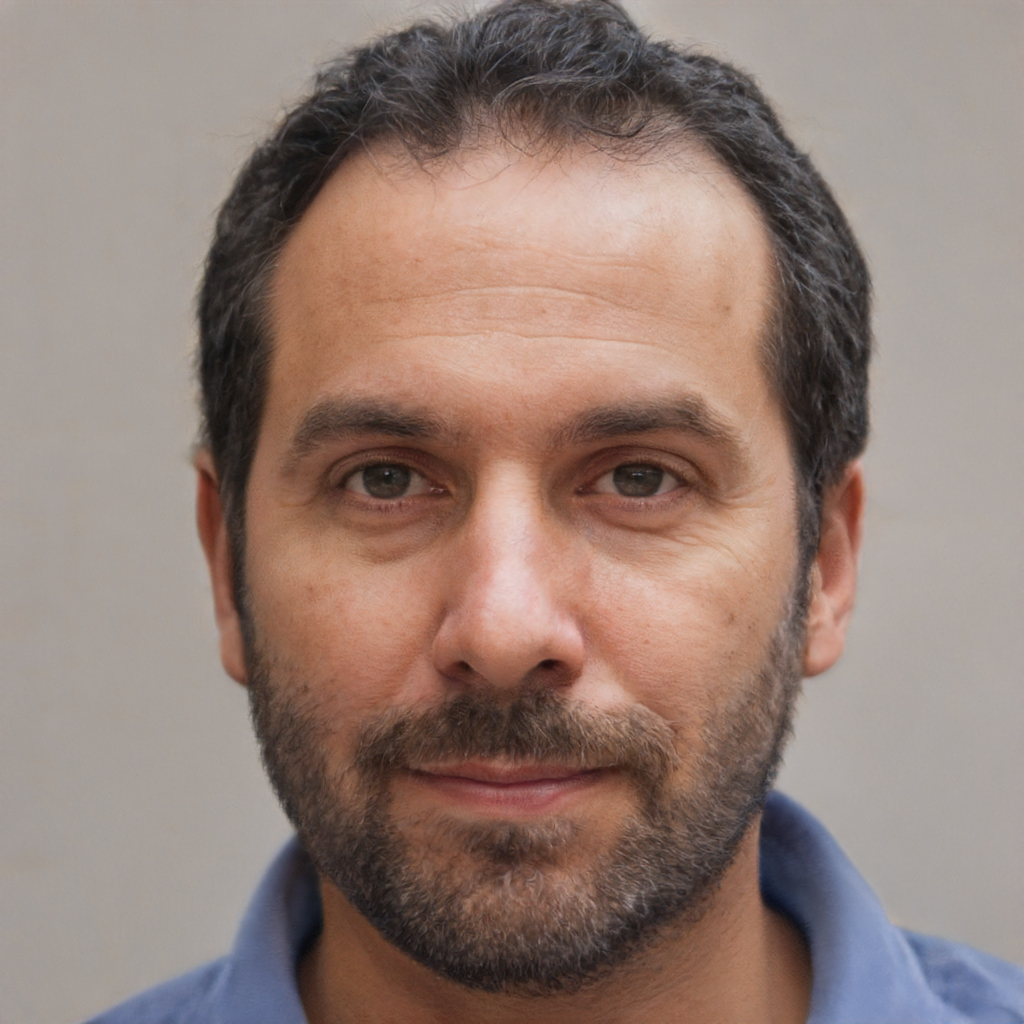
Label: Colored